Erbium

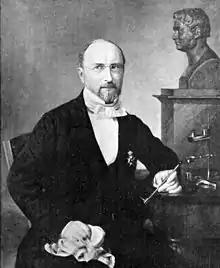
Carl Gustaf Mosander, the scientist who discovered erbium, lanthanum and terbium

Erbium (for Ytterby, a village in Sweden) was discovered by Carl Gustaf Mosander in 1843. Mosander was working with a sample of what was thought to be the single metal oxide yttria, derived from the mineral gadolinite. He discovered that the sample contained at least two metal oxides in addition to pure yttria, which he named "erbia" and "terbia" after the village of Ytterby where the gadolinite had been found. Mosander was not certain of the purity of the oxides and later tests confirmed his uncertainty. Not only did the "yttria" contain yttrium, erbium, and terbium; in the ensuing years, chemists, geologists and spectroscopists discovered five additional elements: ytterbium, scandium, thulium, holmium, and gadolinium.